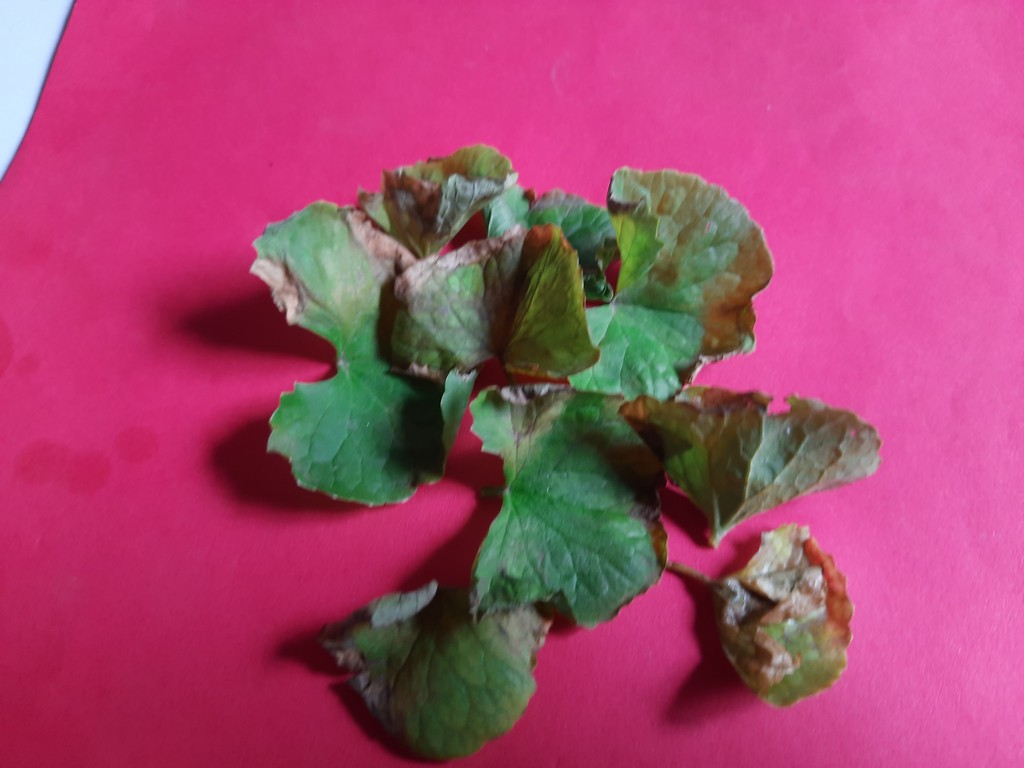
Label: Unhealthy